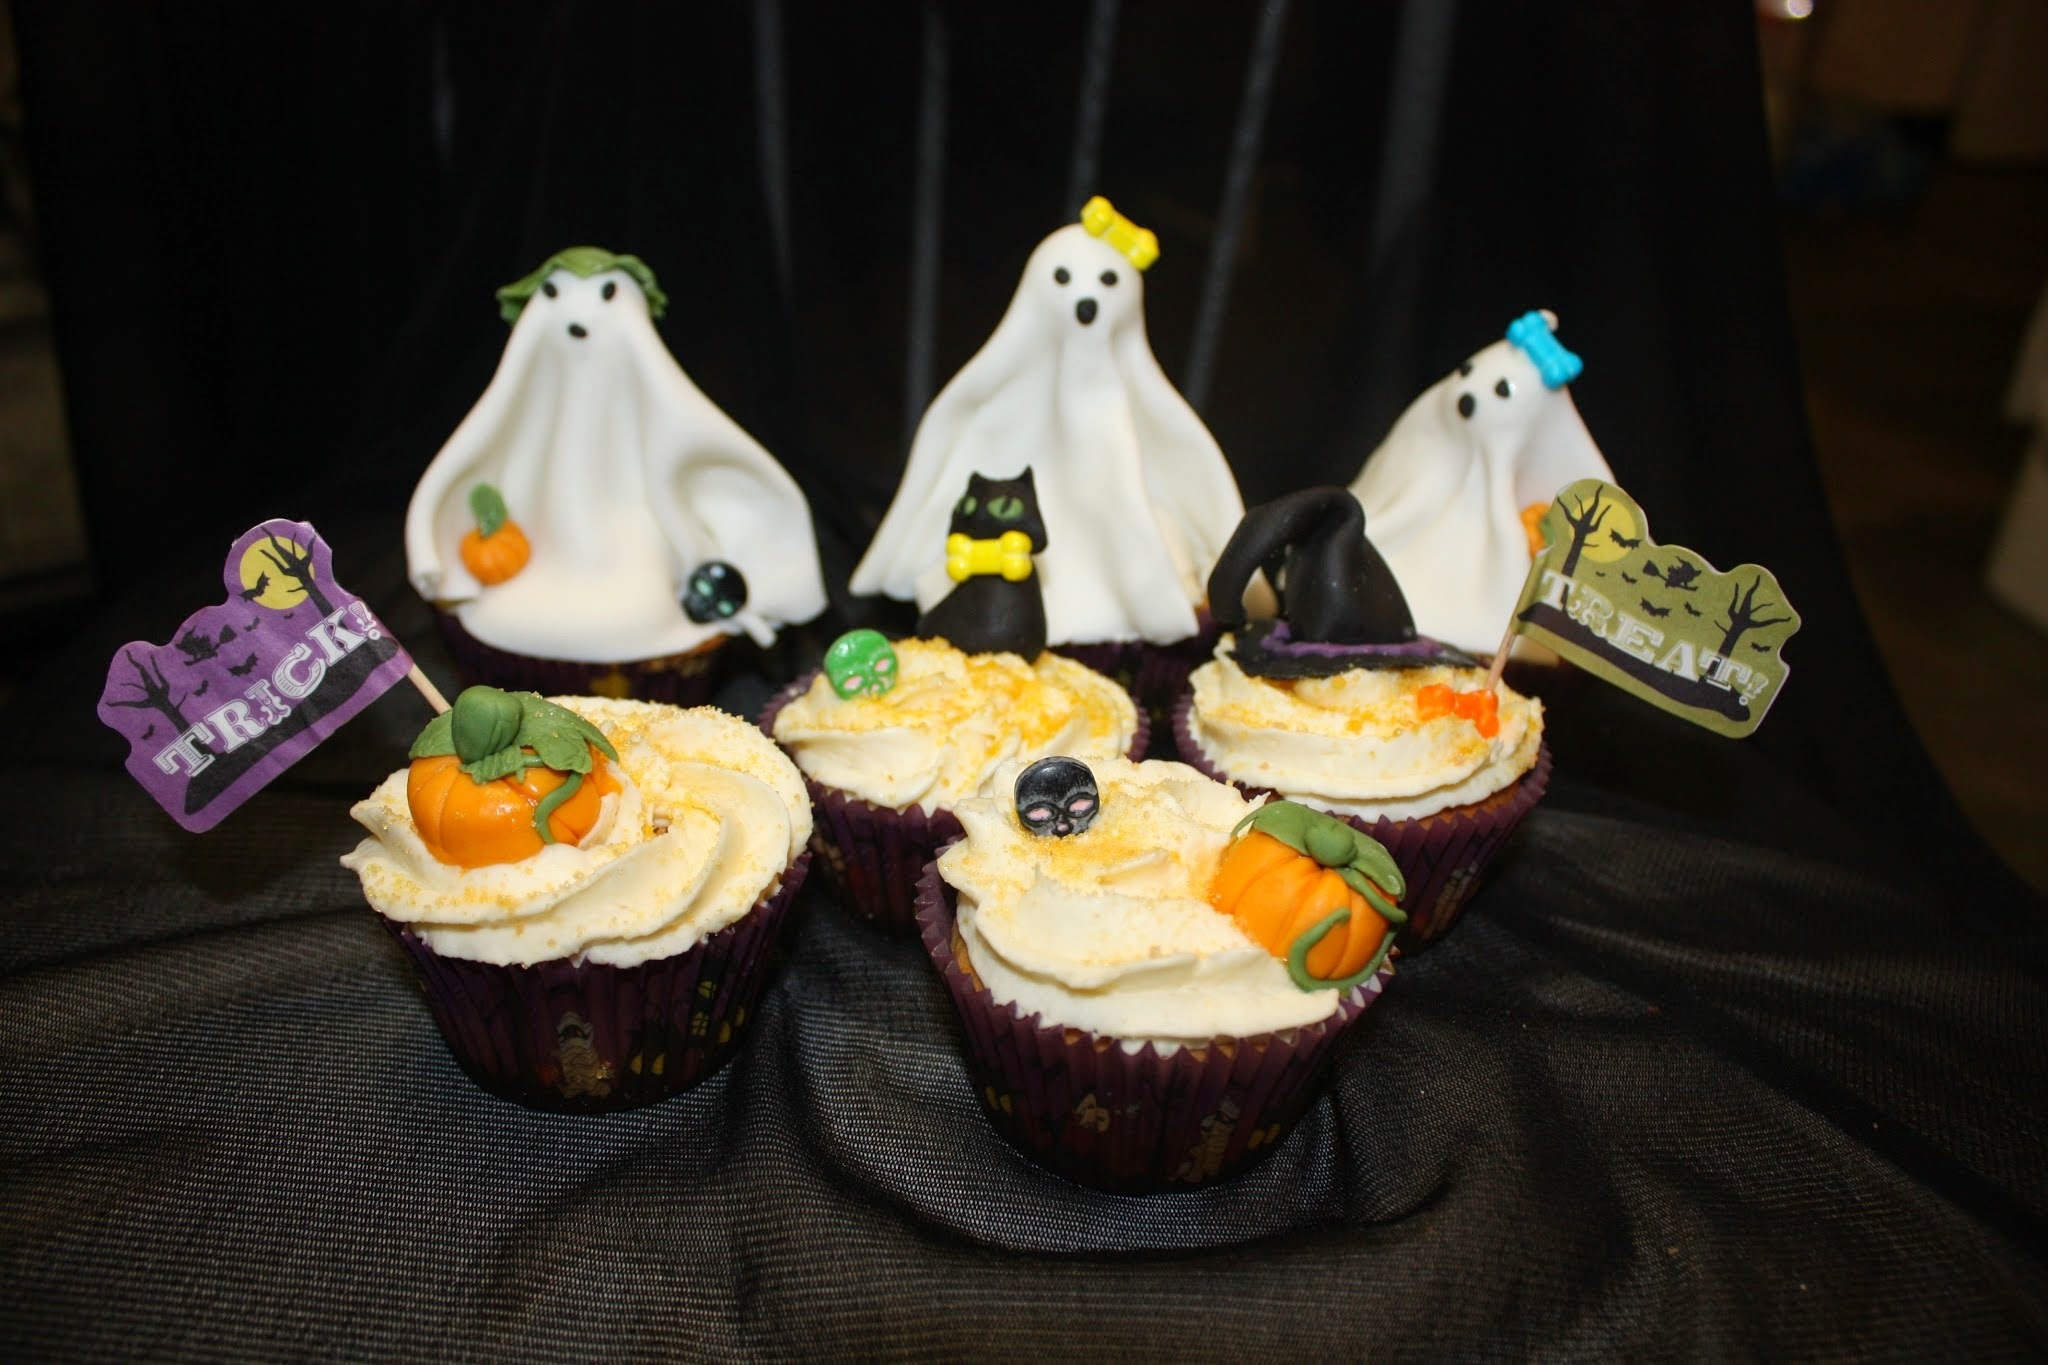
meal, food, holiday, cupcake, baking, dessert, cuisine, cake, icing, sweetness, perfume, flavor, heluvin, buu, adduction